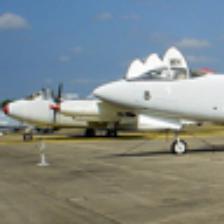
Label: NonHuman